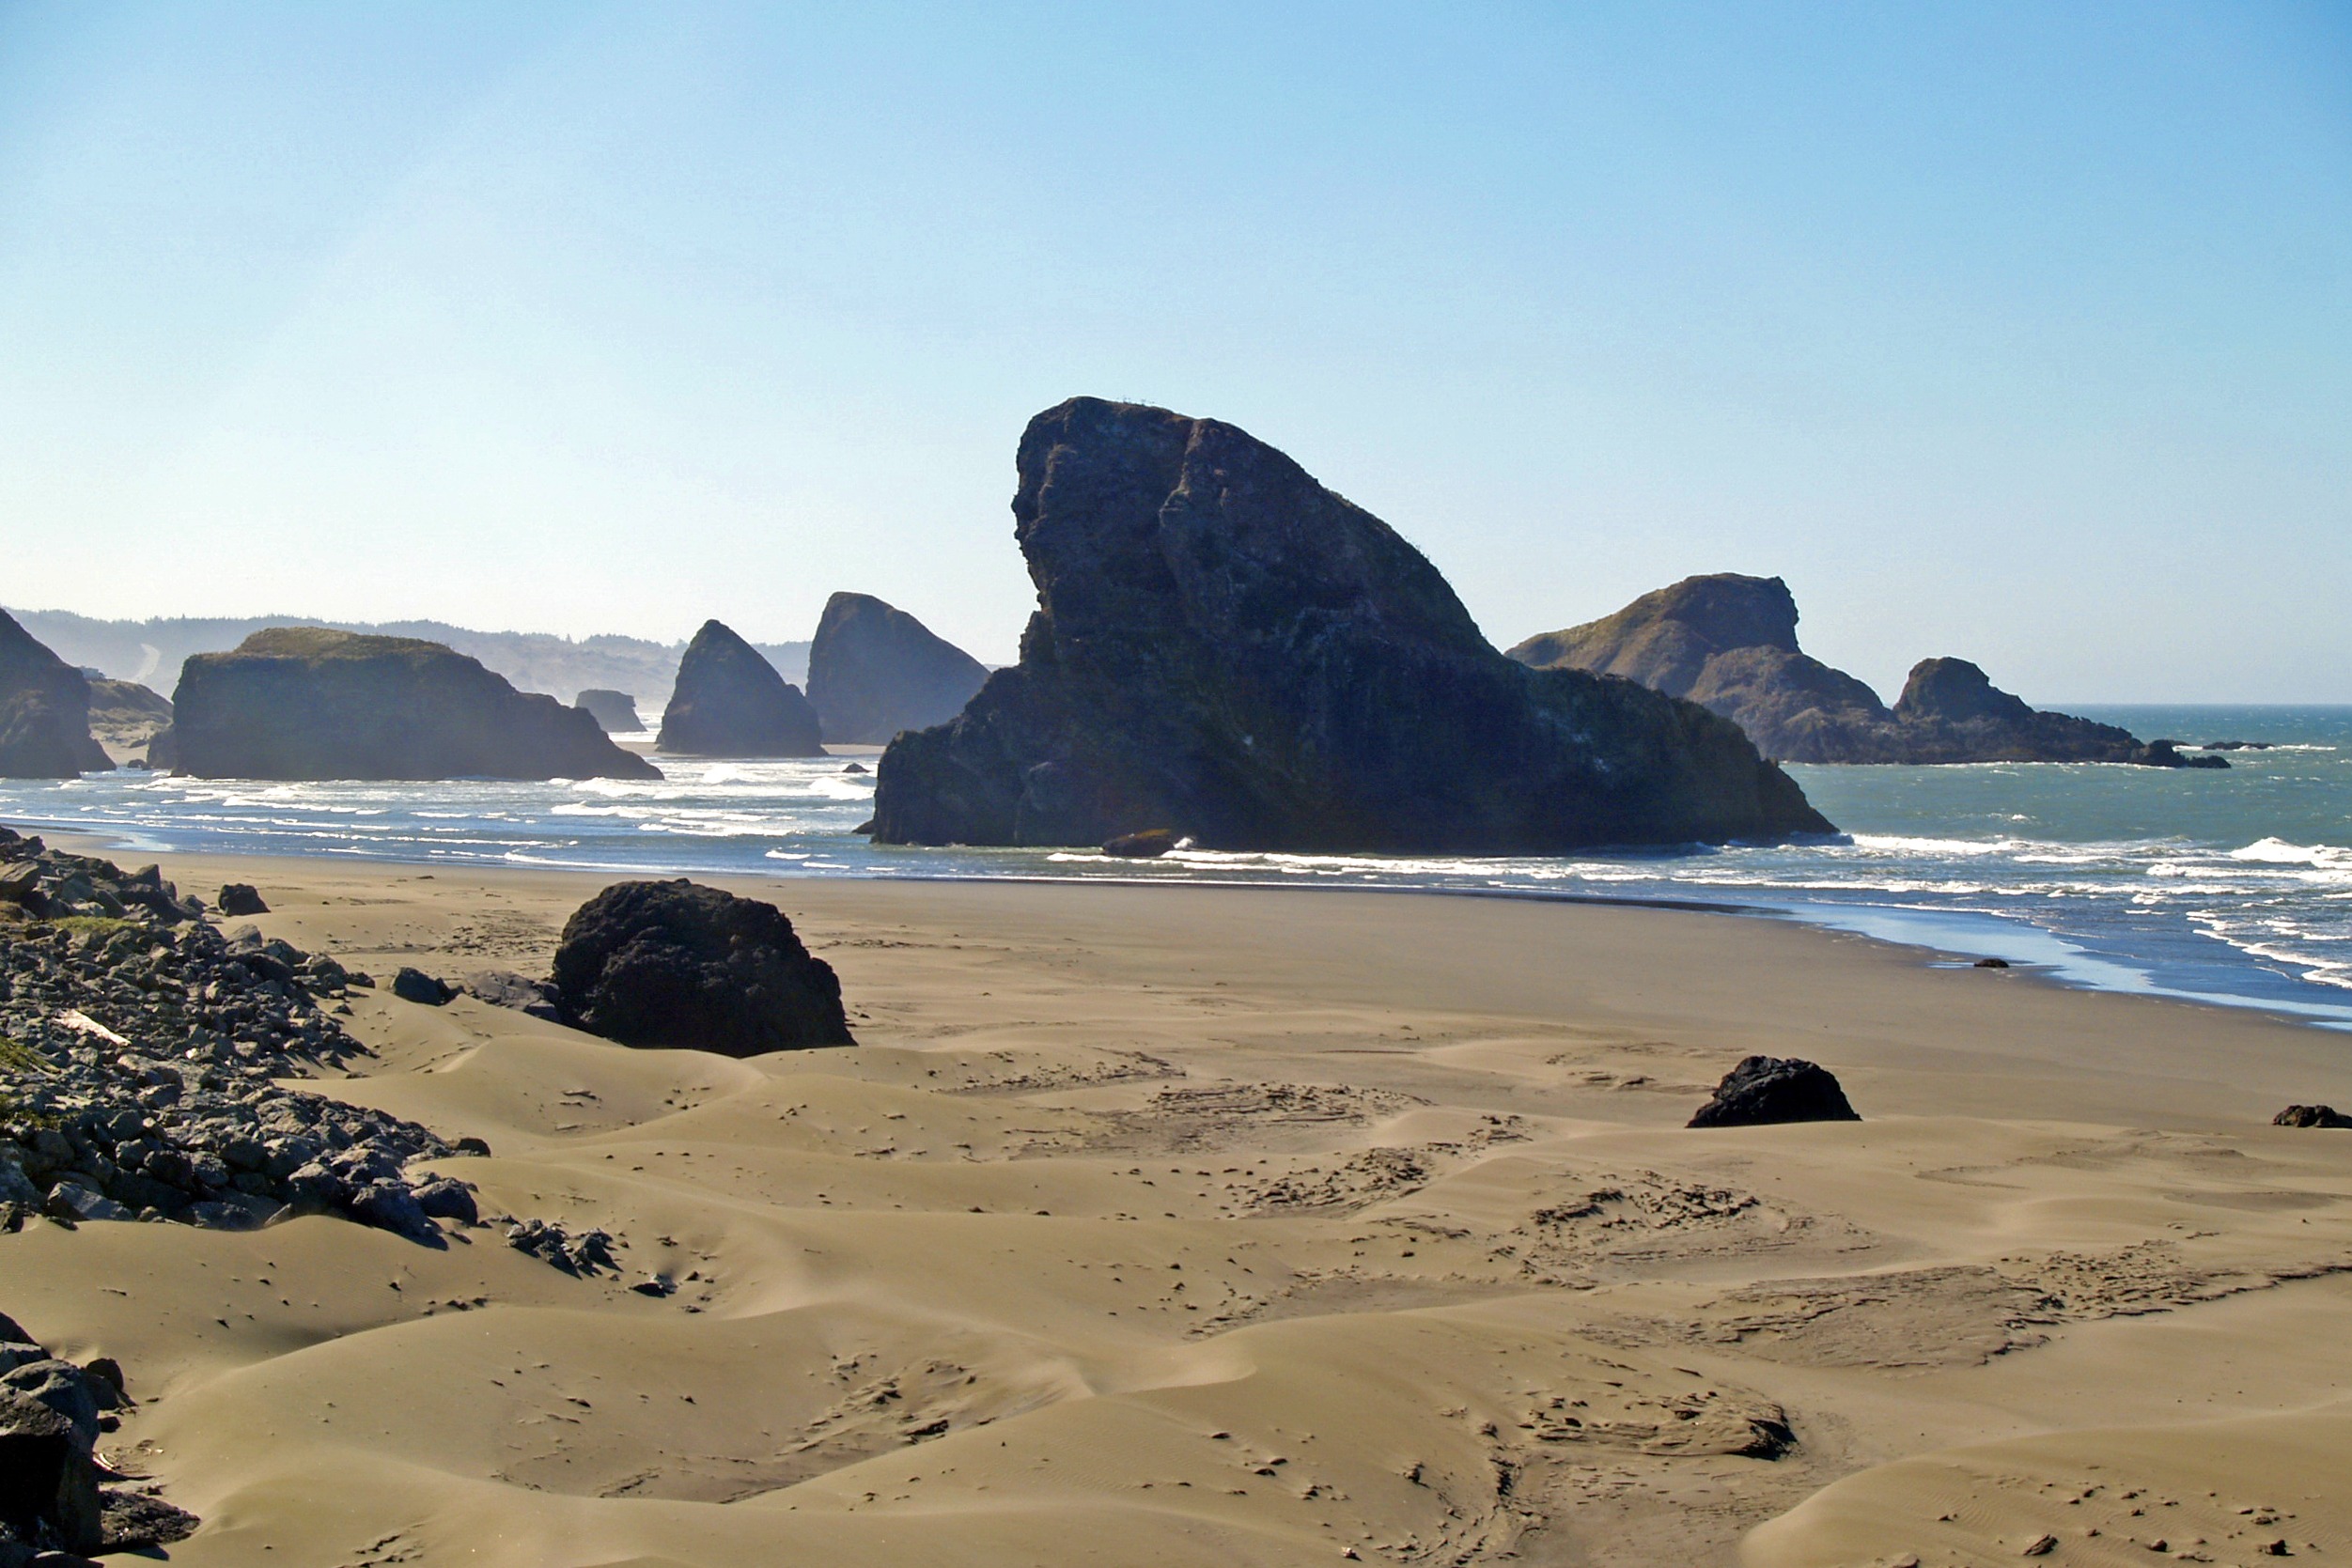
beach, landscape, sea, coast, water, sand, rock, ocean, wave, shoreline, ice, usa, bay, arctic, terrain, material, body of water, rocks, pacific, cape, oregon, landform, arctic ocean, natural environment, wind wave